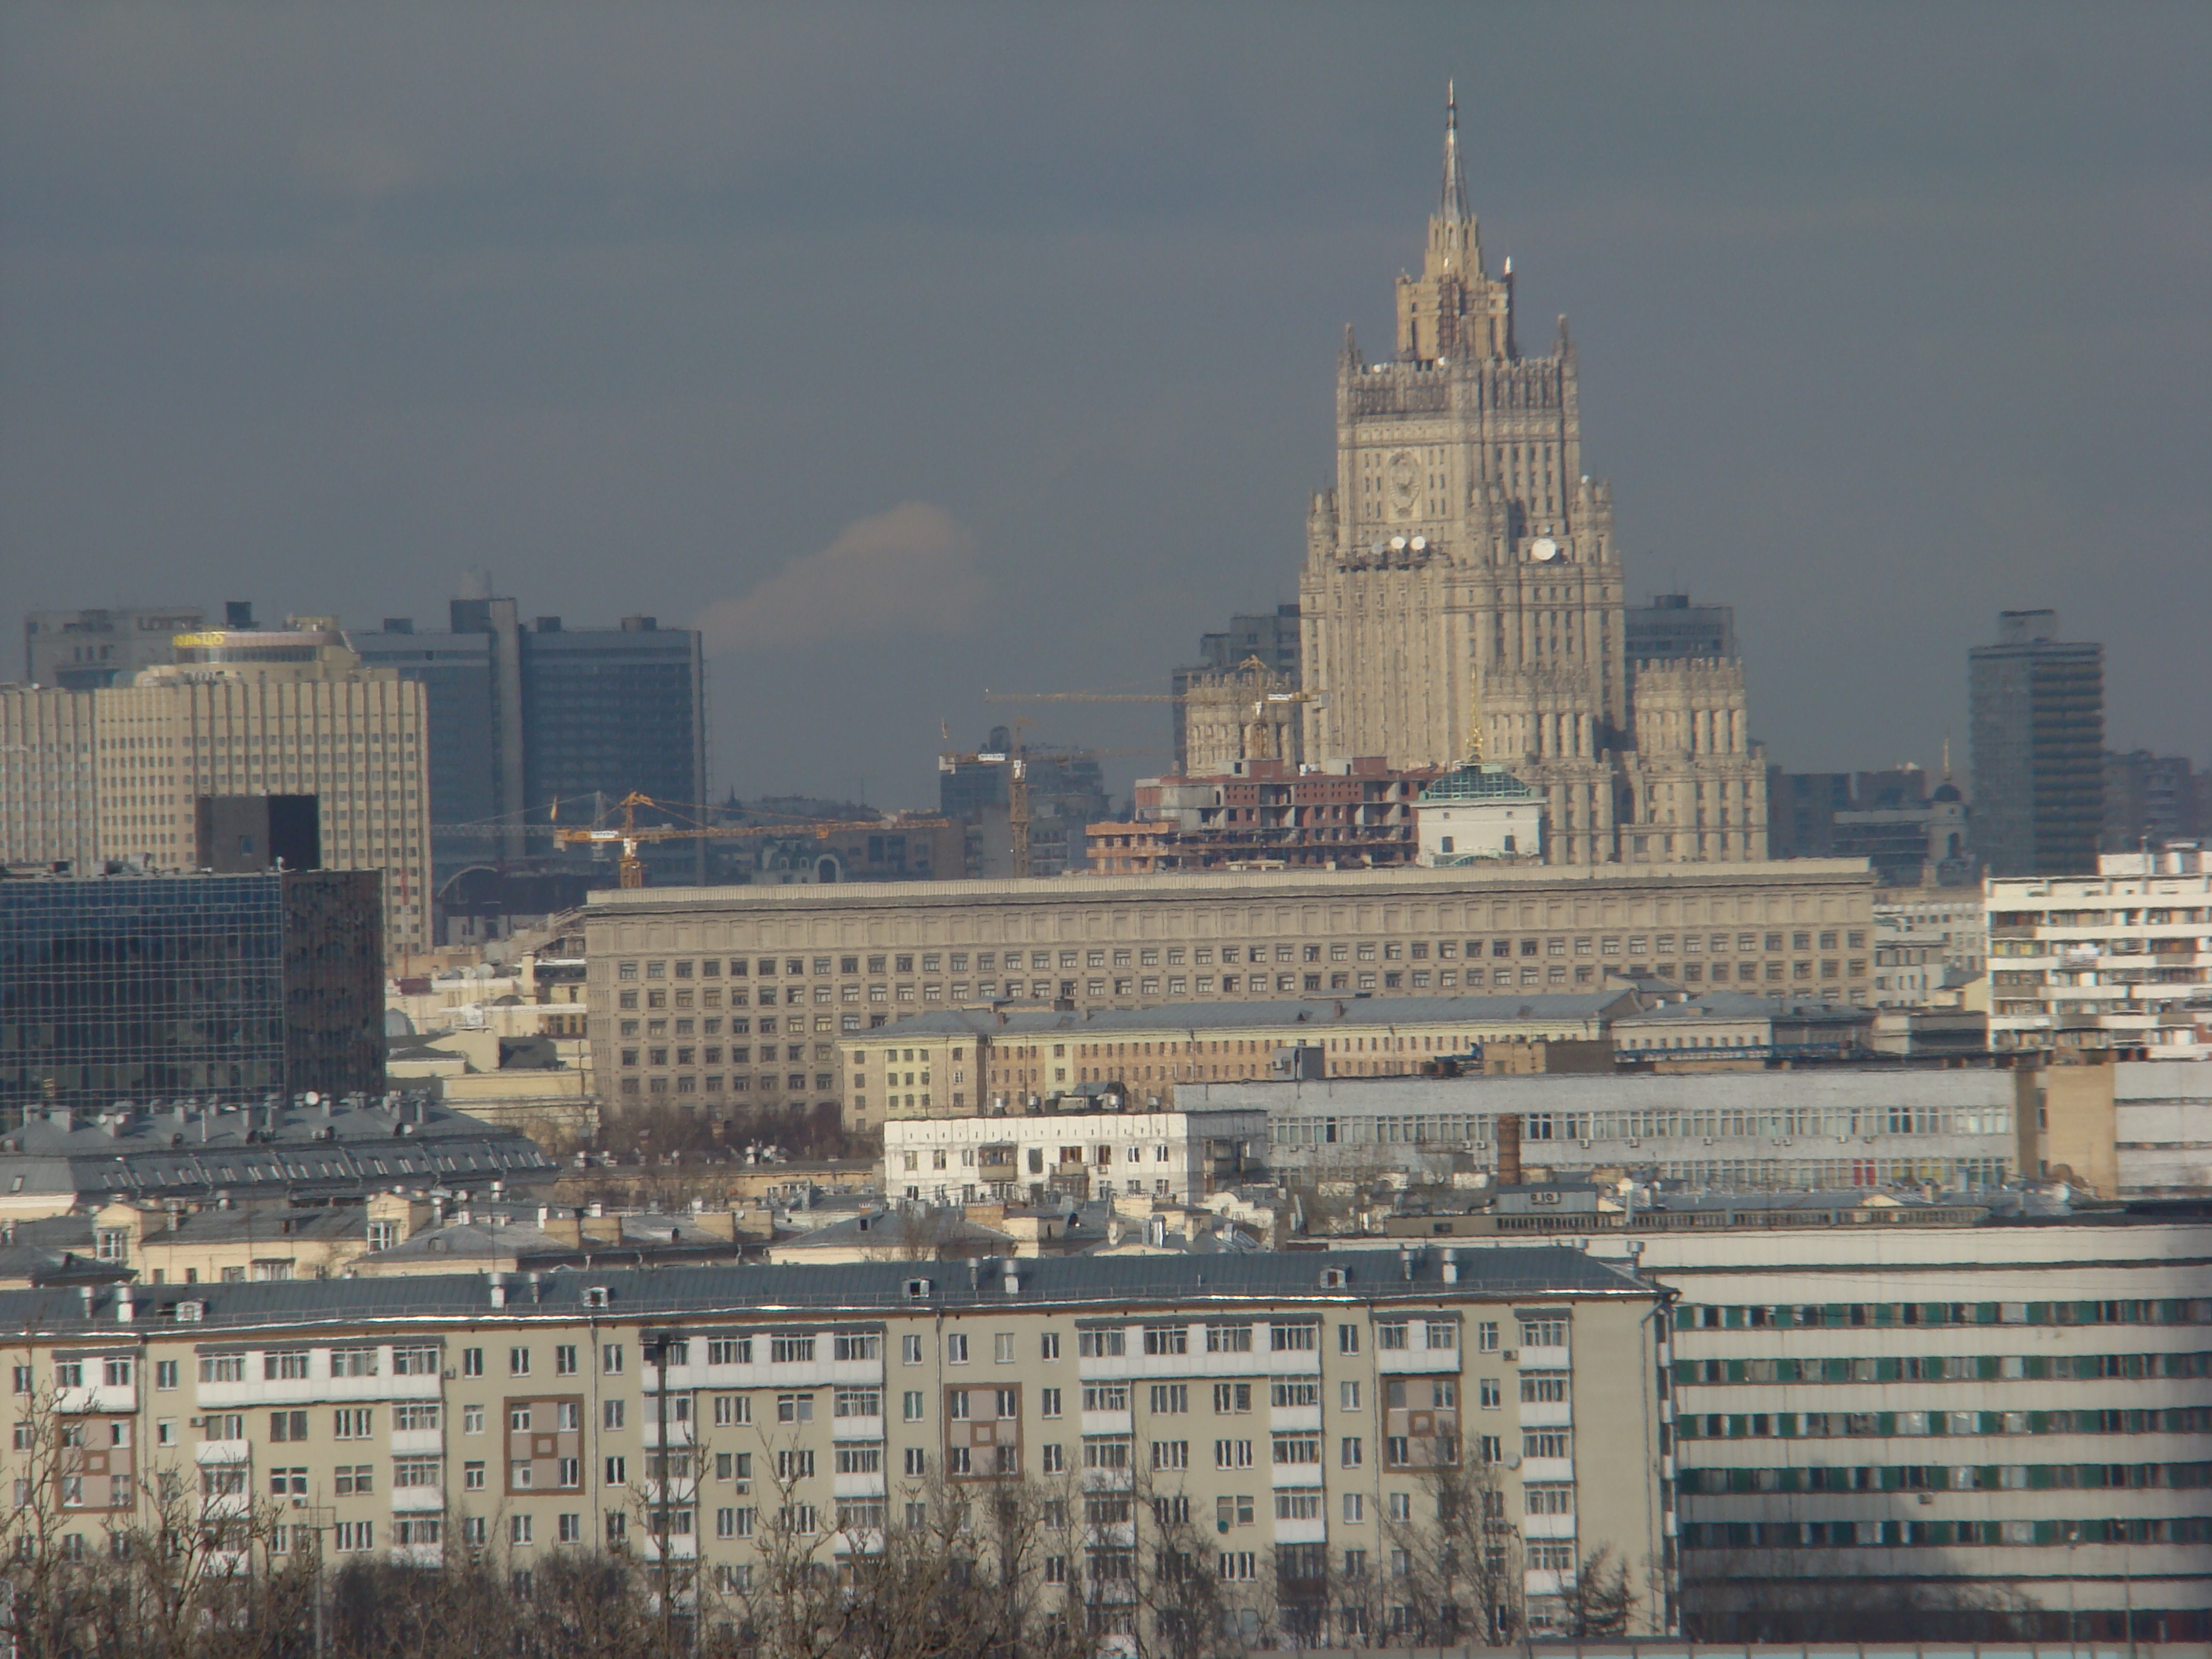
horizon, skyline, city, skyscraper, cityscape, downtown, tower, landmark, tower block, sony, moscow, russia, moskau, metropolis, moscou, dsc, h9, dsch9, aerial photography, urban area, geographical feature, atmospheric phenomenon, human settlement, atmosphere of earth, metropolitan area